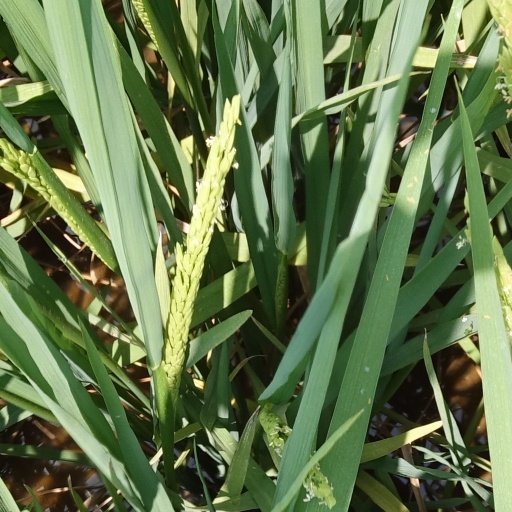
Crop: rice